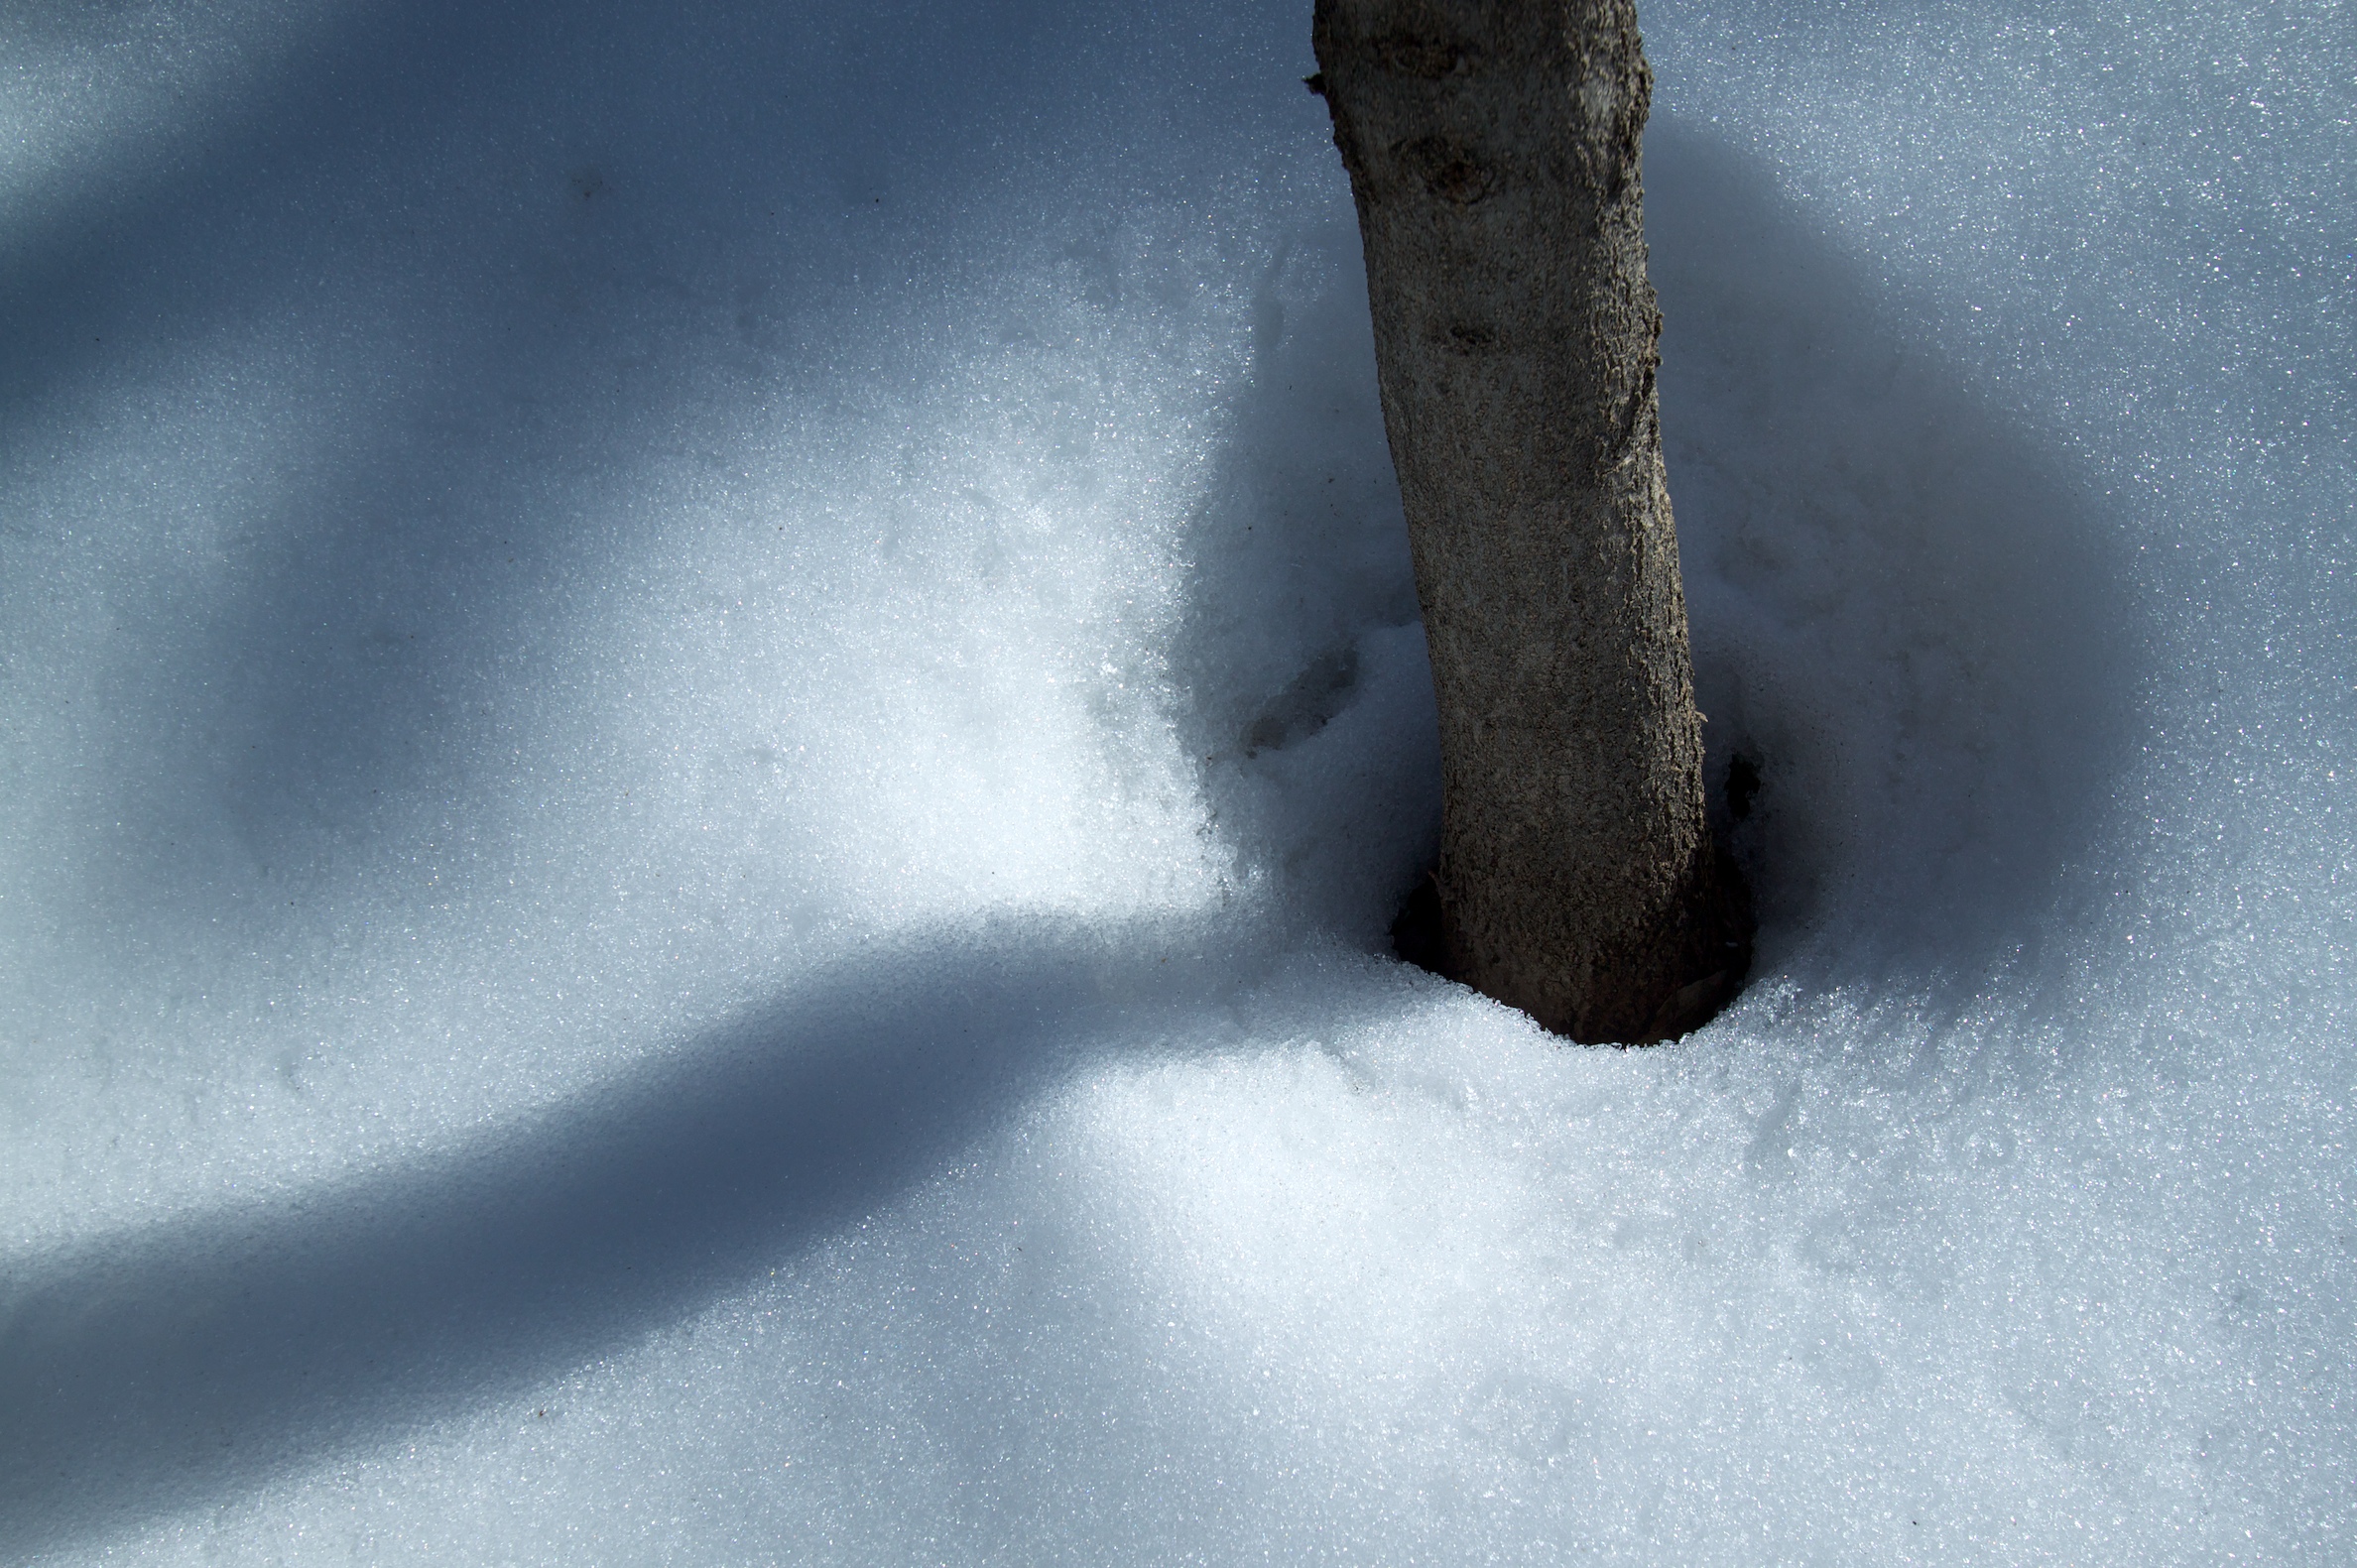
snow, winter, wave, ice, weather, blue, close up, blizzard, melting, 2010365, freezing, macro photography